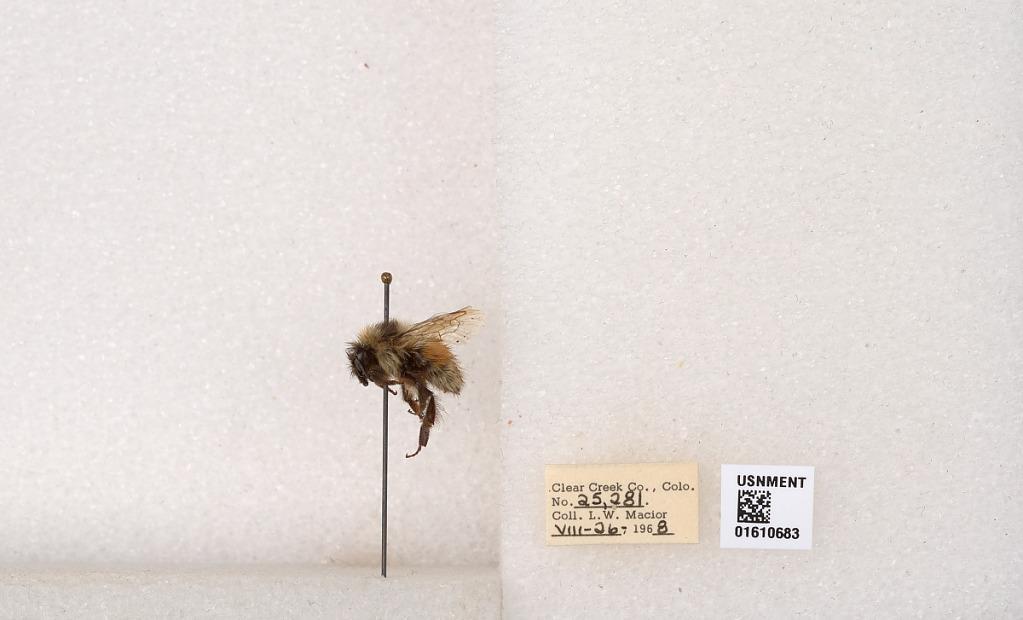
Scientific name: Bombus (Pyrobombus) sylvicola Kirby
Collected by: L. Macior
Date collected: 1968-8-26
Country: United States
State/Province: Colorado
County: Clear Creek
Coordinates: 39.6891, -105.644